Suure-Jaani

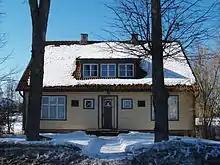
Home museum of the Kapp family

During the Estonian national awakening period in the 19th century, Suure-Jaani parish was one of the regional centres of educational, cultural and social life (largely as a result of the efforts of schoolmaster and musician Joosep Kapp and also e.g. as the parish of origin of the first Estonian professional painter Johann Köler, who both actively contributed to the development and promotion of Estonian culture).